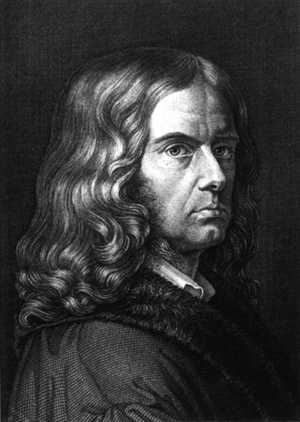
Villers-en-Argonne est une commune française, située dans le département de la Marne en région Grand Est. Villers-en-Argonne est le seul village dans cette commune.